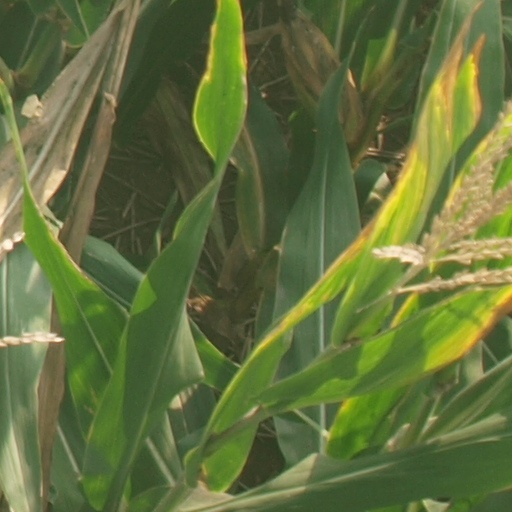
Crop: maize; corn